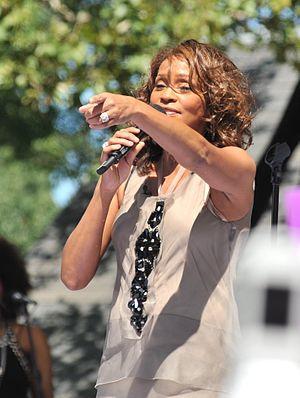
Love on Top est une chanson de la chanteuse américaine Beyoncé tirée de son quatrième album studio 4. Elle est écrite par Beyoncé, Terius Nash et Shea Taylor ; et la production est assurée par Beyoncé et Taylor. Beyoncé s'est inspirée de l'état d'esprit qu'elle avait quand elle a joué Etta James. Retournant à la musique des années 1980, cette chanson R'n'B up-tempo présente des styles semblables à Stevie Wonder, Luther Vandross, Anita Baker, Whitney Houston, Diana Ross et The Jackson 5. En incorporant six changements de tonalité, Beyoncé fait également sa plus haute note quand elle répète le refrain de la chanson vers la fin de la chanson. Elle chante à propos d'un homme à qui elle peut toujours faire appel, même après avoir affronté le chagrin et le dur travail pour enfin gagner son amour et son respect.